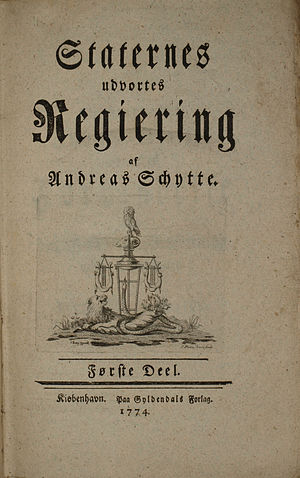
Andreas Schytte / Montesquieu
Titelbladet til Andreas Schyttes Staternes udvortes Regiering - Første Deel fra 1774.
Titelbladet til Andreas Schyttes Staternes udvortes Regiering - Første Deel fra 1774.
Andreas Schytte var en dansk statsvidenskabelig professor og forfatter.